Tram accident

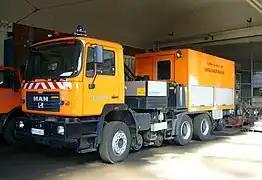
A MAN truck with crane and drawbar for pulling, rerailing, and shunting trams in Munich, Germany.

In the case of someone underneath a tram, lifting bags or hydraulic jacks brought by fire brigades can be used to elevate the tram and release anyone trapped under the vehicle. A crane can also be used to lift a tram or an overturned tram. If a patient is trapped inside crushed structures, various kinds of extrication tools, like hydraulic spreaders, rams, cutters, and circular saws can be used. In some cases, it is also possible to drive the tram backwards, but in most cases this would only cause more injuries to the victim. While cutting, lifting or turning an overturned tram or vehicle, structures often have to be stabilized to mitigate the risk of moving parts, and to secure suspended vehicles or objects.